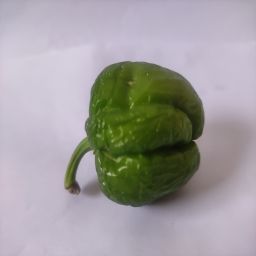
Crop: Bell Pepper
Quality: Ripe